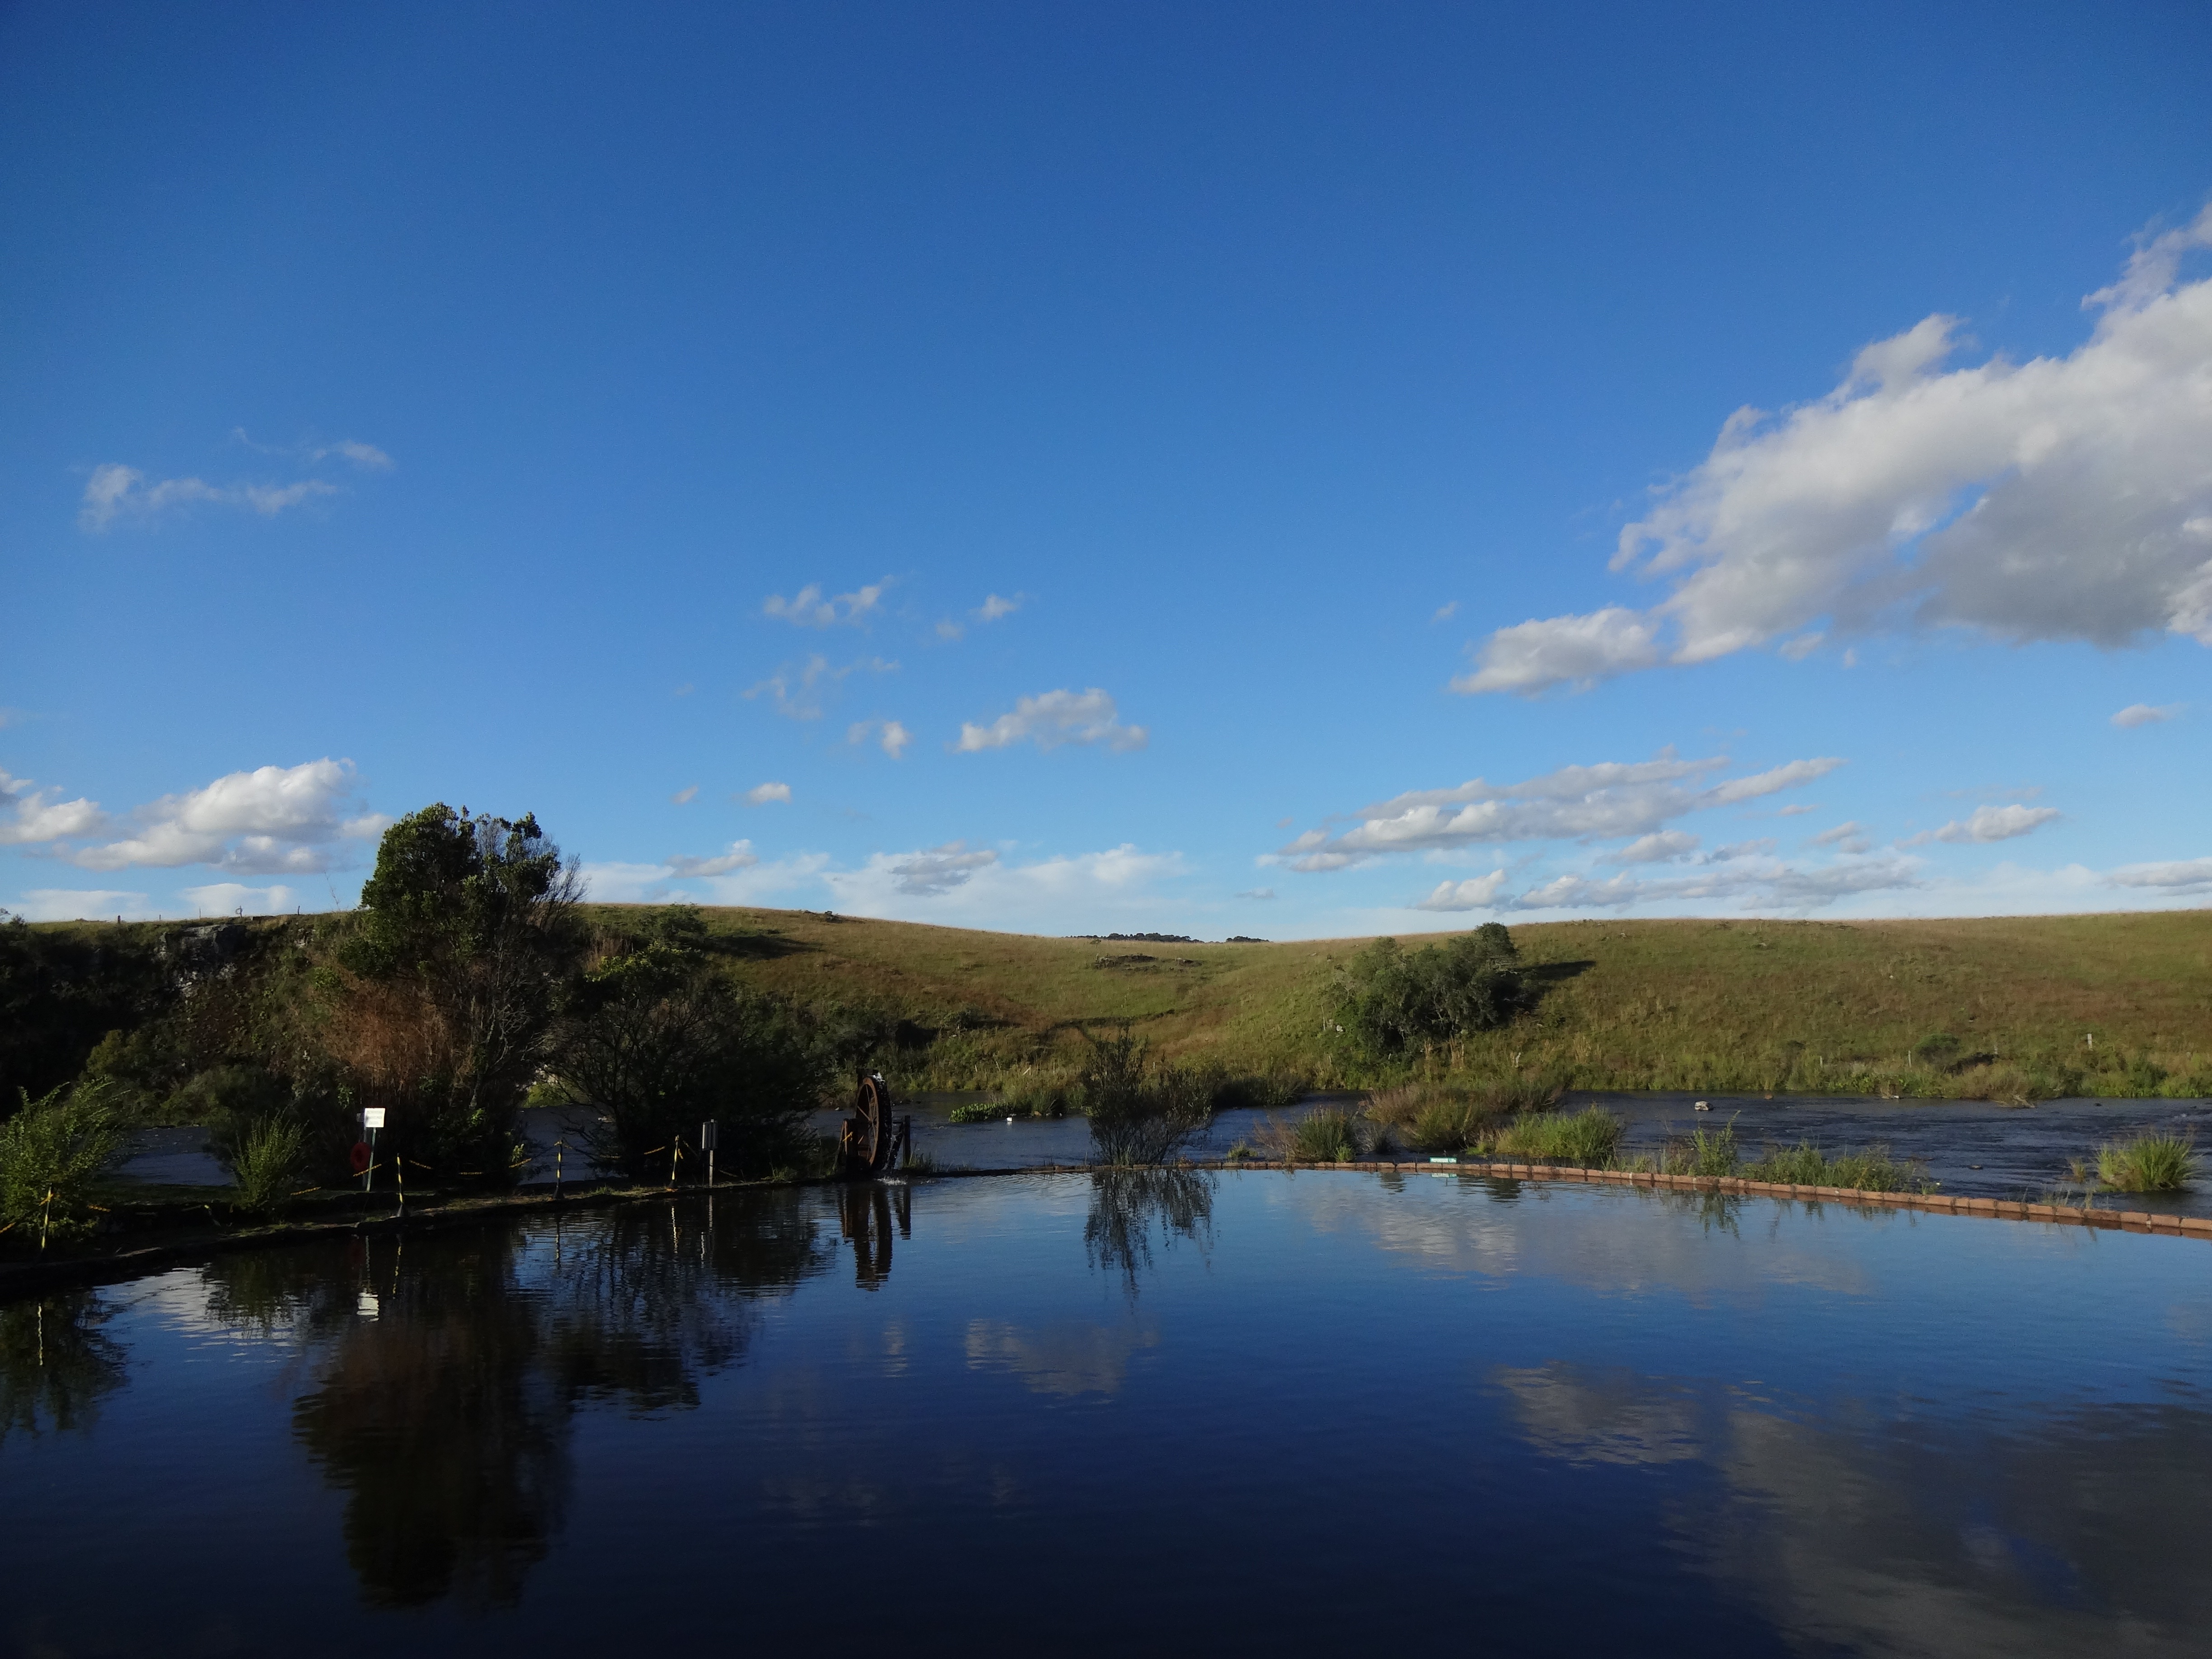
landscape, sea, tree, water, nature, marsh, cloud, sky, morning, lake, river, summer, pool, dusk, pond, reflection, blue, reservoir, body of water, fun, wetland, loch, water mirror, natural environment